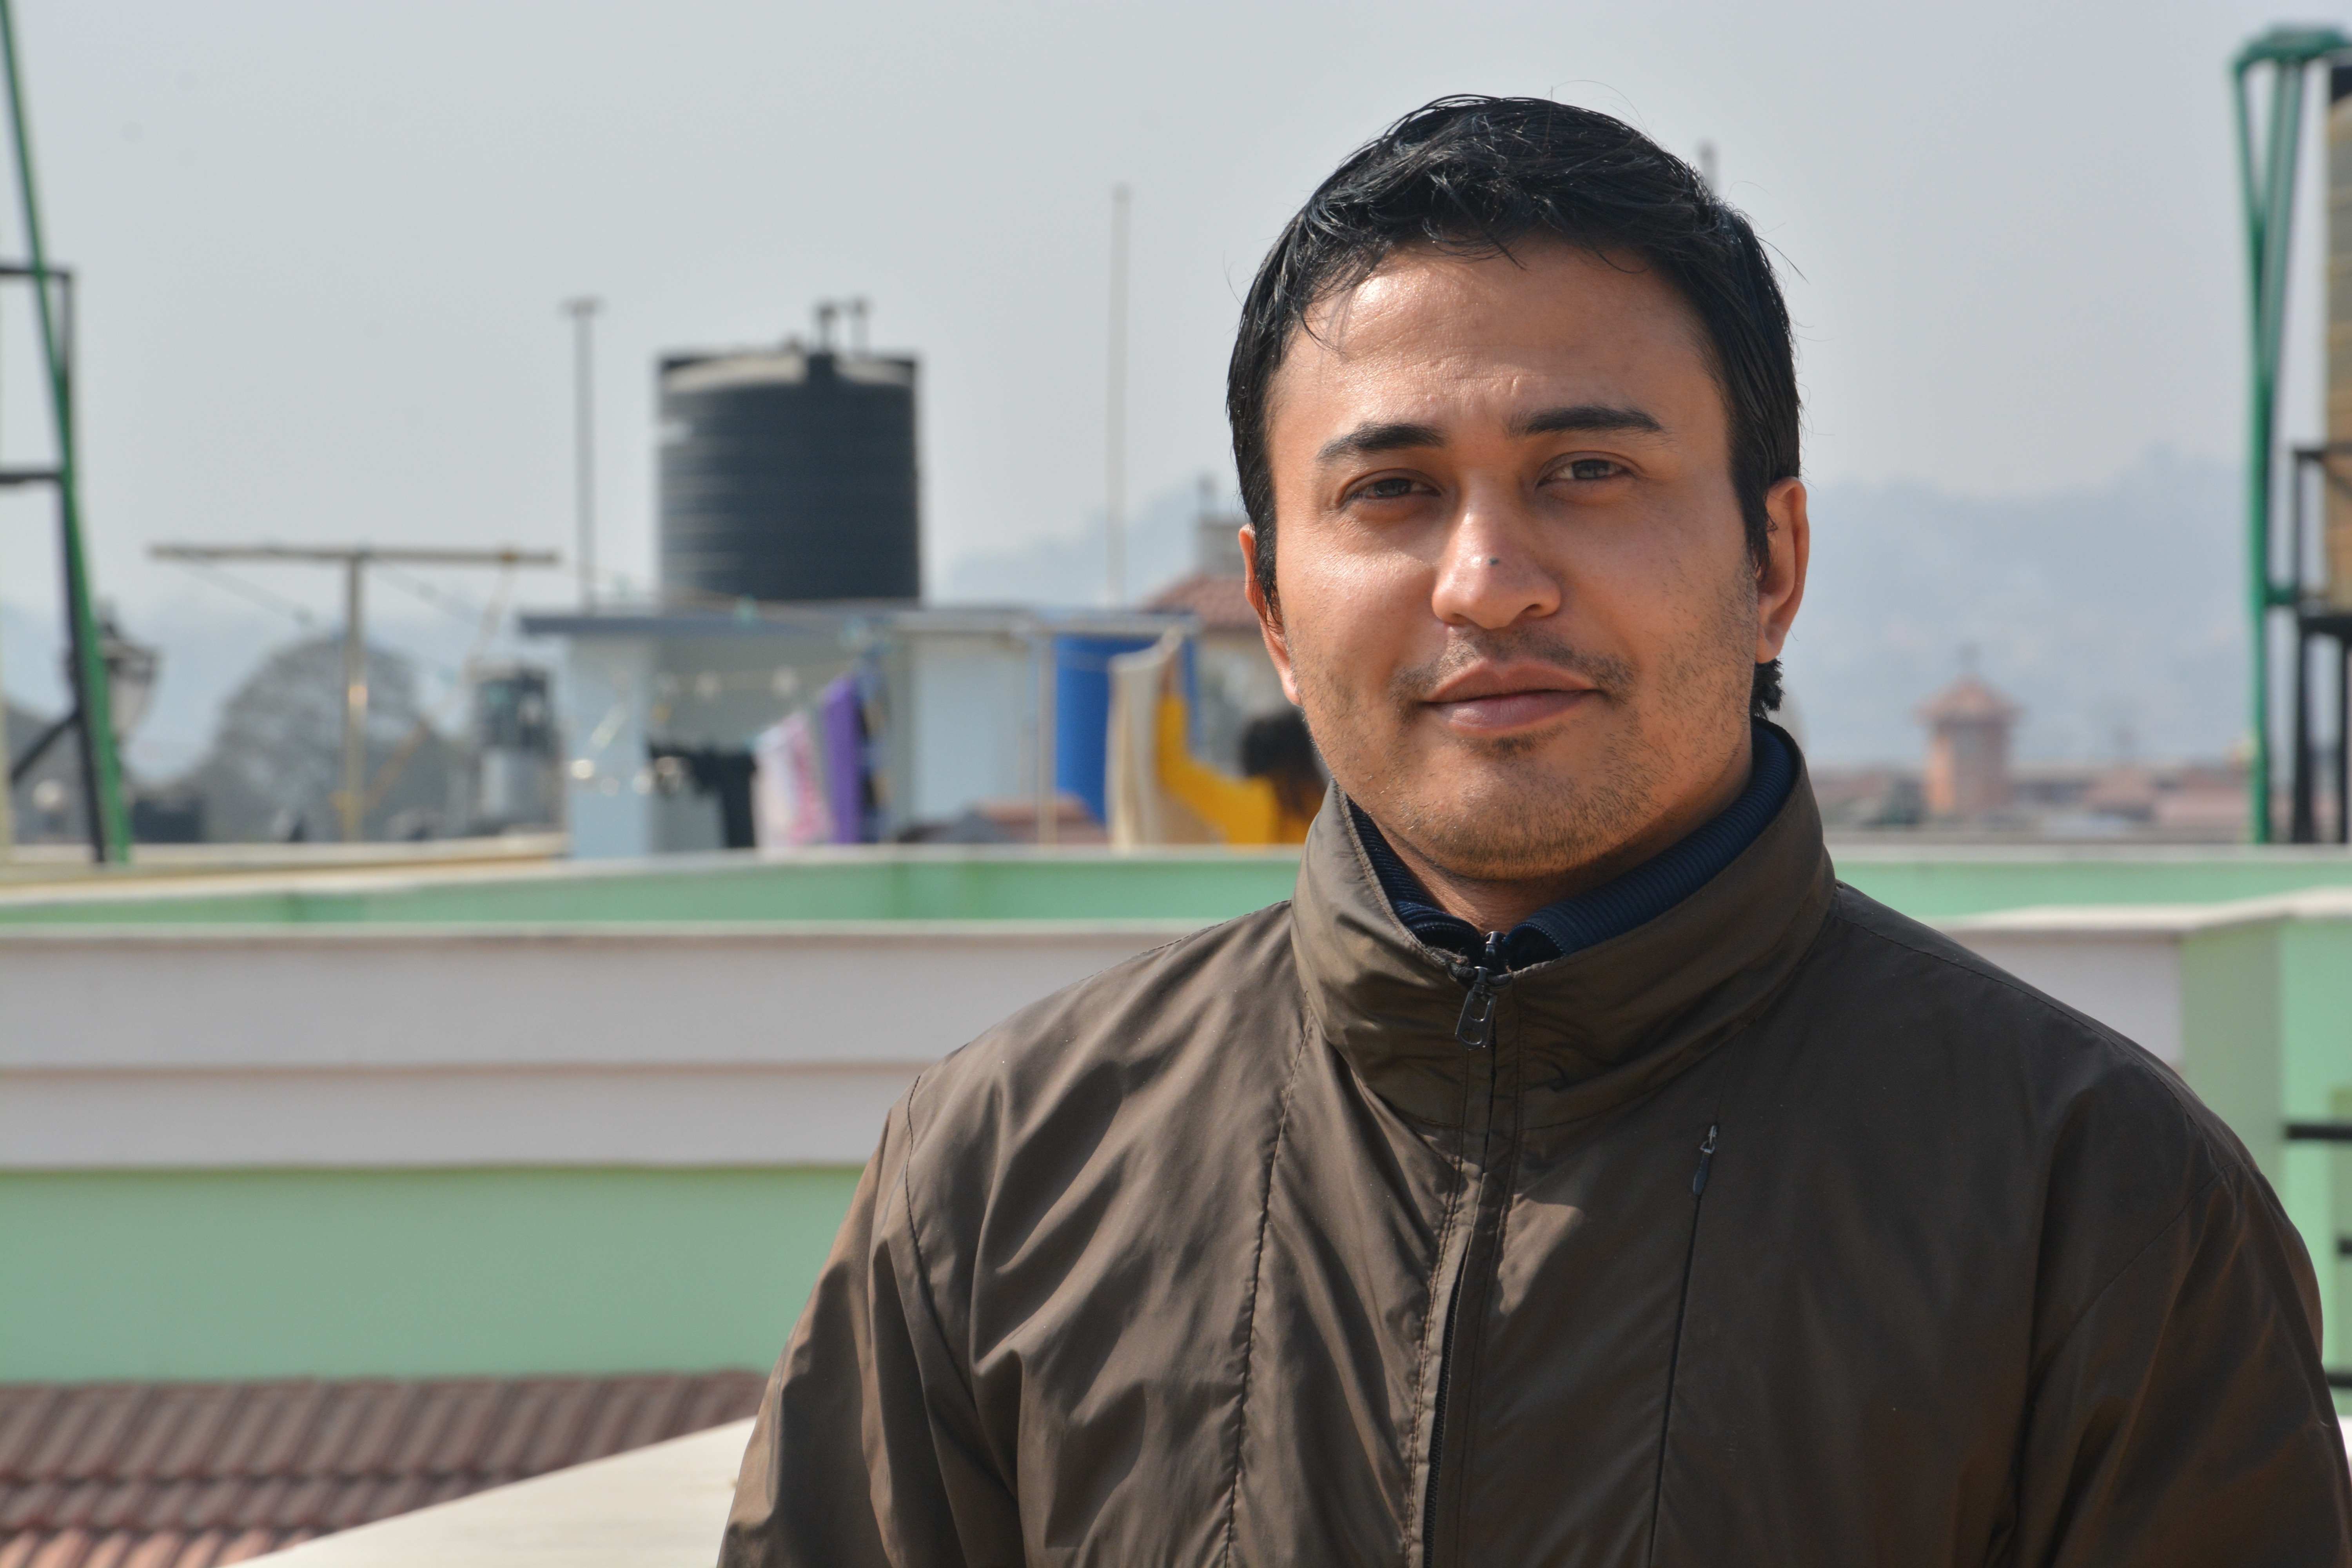
man, person, male, portrait, professional, smile, nepal, outdoors, face, kathmandu, banepa, jaulakhel